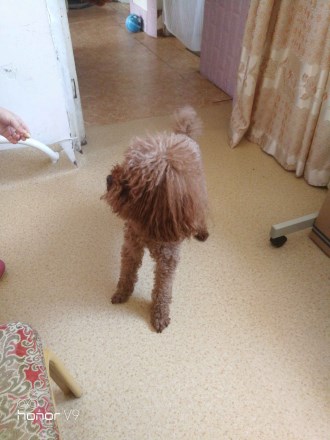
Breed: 7449-n000128-teddy